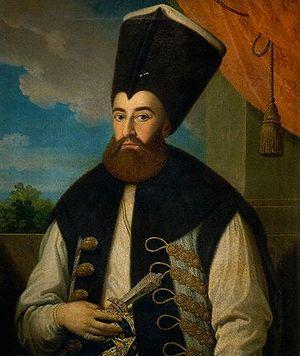
Grigore IV Ghica, Grigore Dimitrie Ghica VIII ou Grégoire Ghyka est né en juin 1755 et mort le 29 avril 1834. Membre de la Famille princière Ghica, il est prince de Valachie de 1822 à 1828.
Henriette Aurélie Soubiran, dite de Soubiran, par mariage princesse Ghika, est une femme de lettres française née à Caen le 27 mars 1820, morte à Lectoure le 21 février 1904.